Answer in natural language. Considering the relative positions, is Television above or below black sofa shaped for two seaters? Choose between the following options: above or below
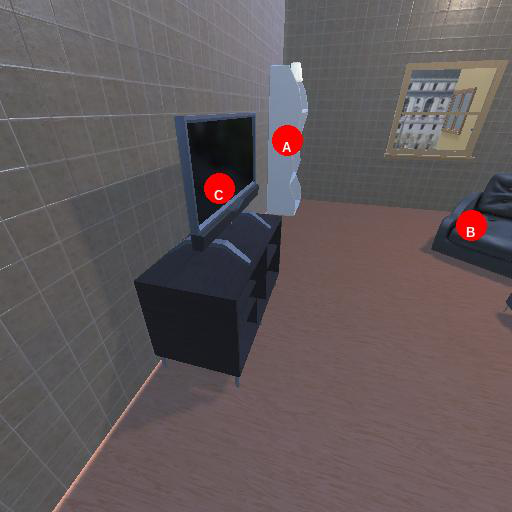
<answer>below</answer>